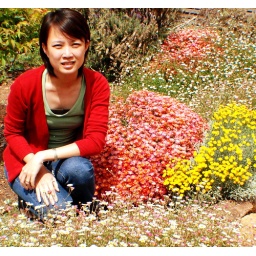
wife in bed of flowers